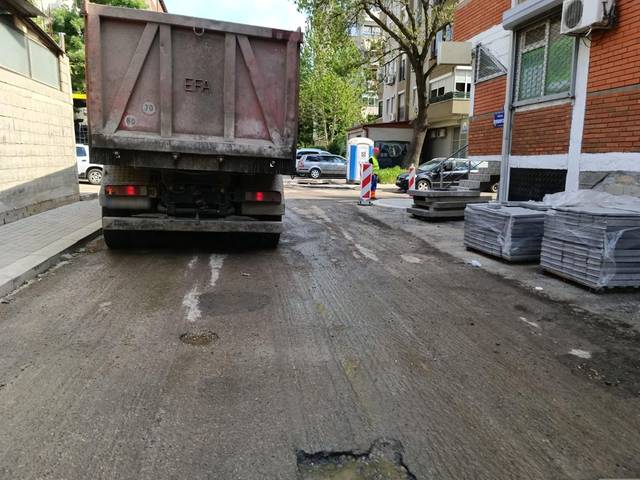
Region: Serbia
Coordinates: 42.019, 21.44